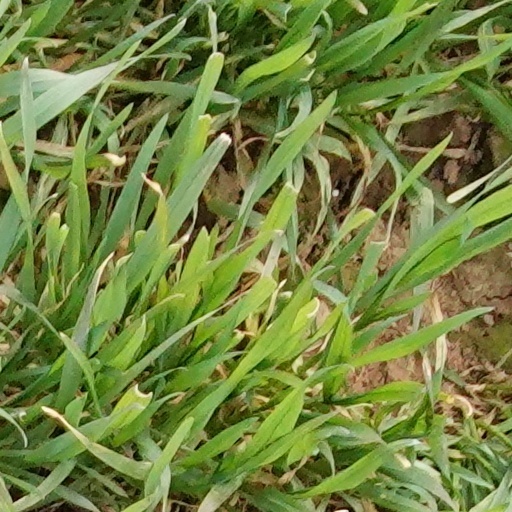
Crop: wheat